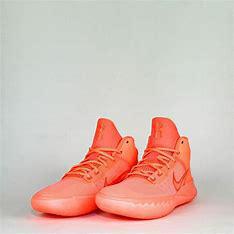
Brand: Nike
Model: Kyrie Flytrap 4